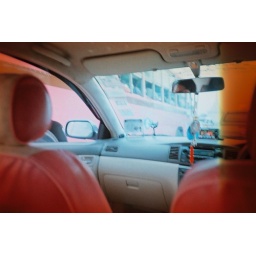
A pink bus next to my pink taxi. I'm in pink transport heaven!